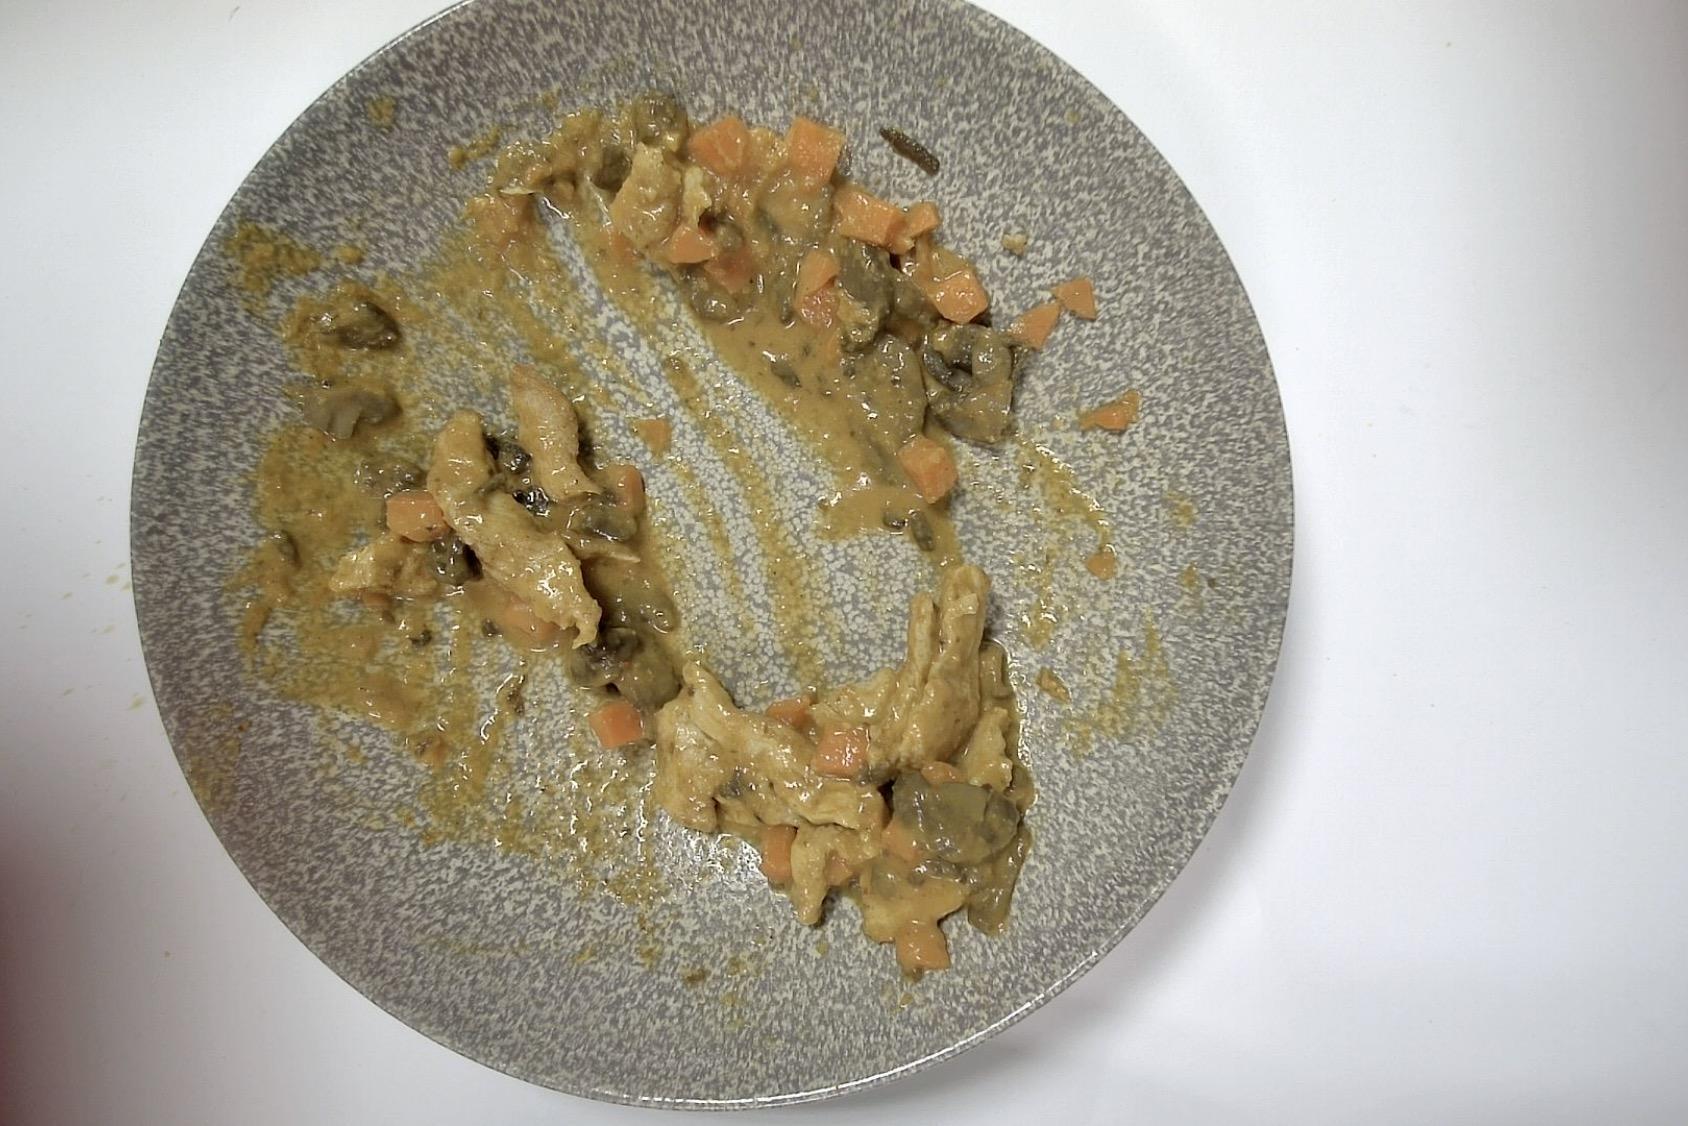
Dish: Hähnchenstreifen, Kartoffelwürfel , Möhre Pilze Linsen , Tomaten-Curry-Sauce
Portion size: Normale Portion
Ingredients: diced-potatoes, carrot, mushrooms, lentils, tomato-curry-sauce, chicken-strips
Weight as served: 495 g
Energy as served: 379,65 kcal (1.592,50 kJ)
Fat: 8,48 g (saturated: 1,84 g)
Carbohydrates: 41,235 g (sugar: 13,605 g)
Protein: 31,61 g
Salt: 3,13 g
Weight after return: 277 g
Energy after return: 212,451 kcal